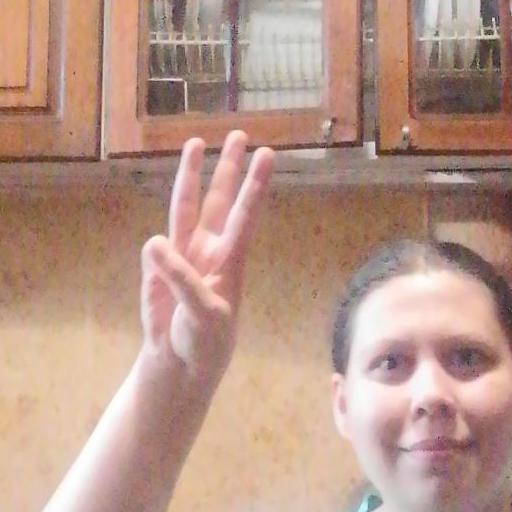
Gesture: three